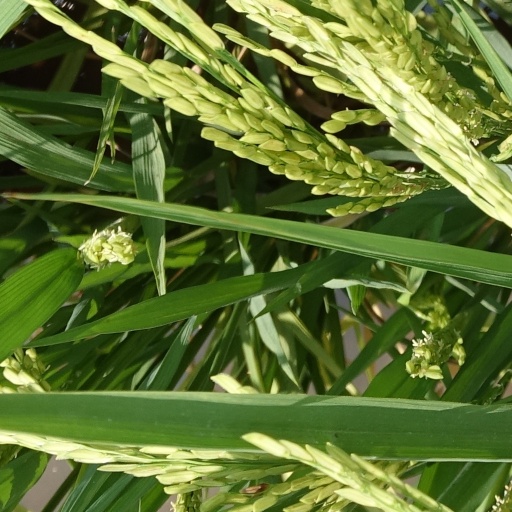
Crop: rice